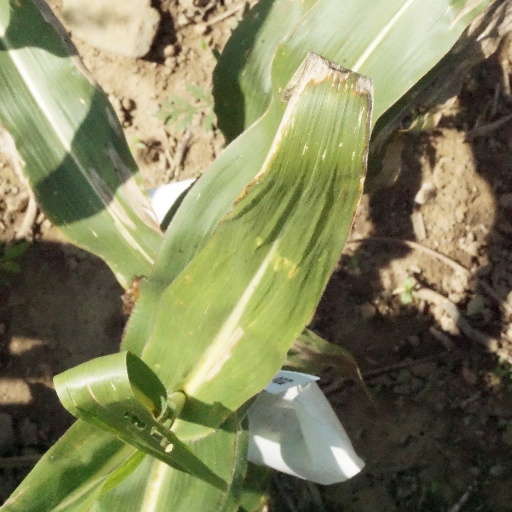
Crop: maize; corn